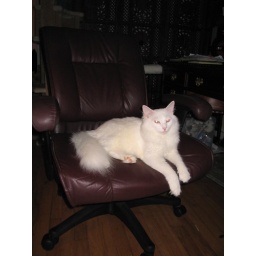
Beau rules the roost from the executive chair in my (I mean his) office ;)